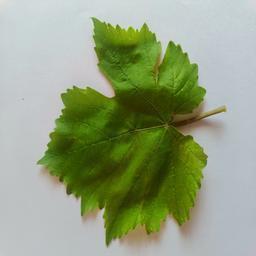
Label: Healthy Leaves